The Tell

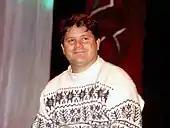
Sean Astin guest starred as Tyler Elliott.

"The Tell" is written by Gina Lucita Monreal and directed by Tom Wright. This is Monreal's second episode on NCIS, the first being "Engaged (Part I)" which aired in November 2011. "I was excited. My second script at NCIS. About the episode, "[Executive producer Gary Glasberg] was thinking a joint NCIS/PsyOps mission, the return of Jamie Lee Curtis’ Dr. Samantha Ryan, and the blooming of Gibbs’ relationship with this intriguing woman". Glasberg told TV Guide "you can't keep [characters] alone forever!", hinting Gibbs and Ryan could evolve a relationship on a private level as well as on a professional level.